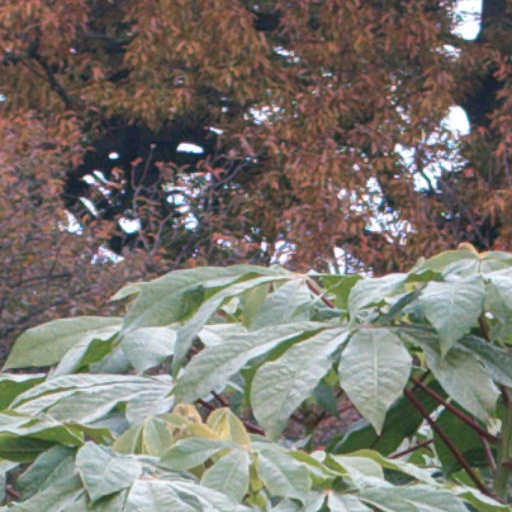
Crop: cassava